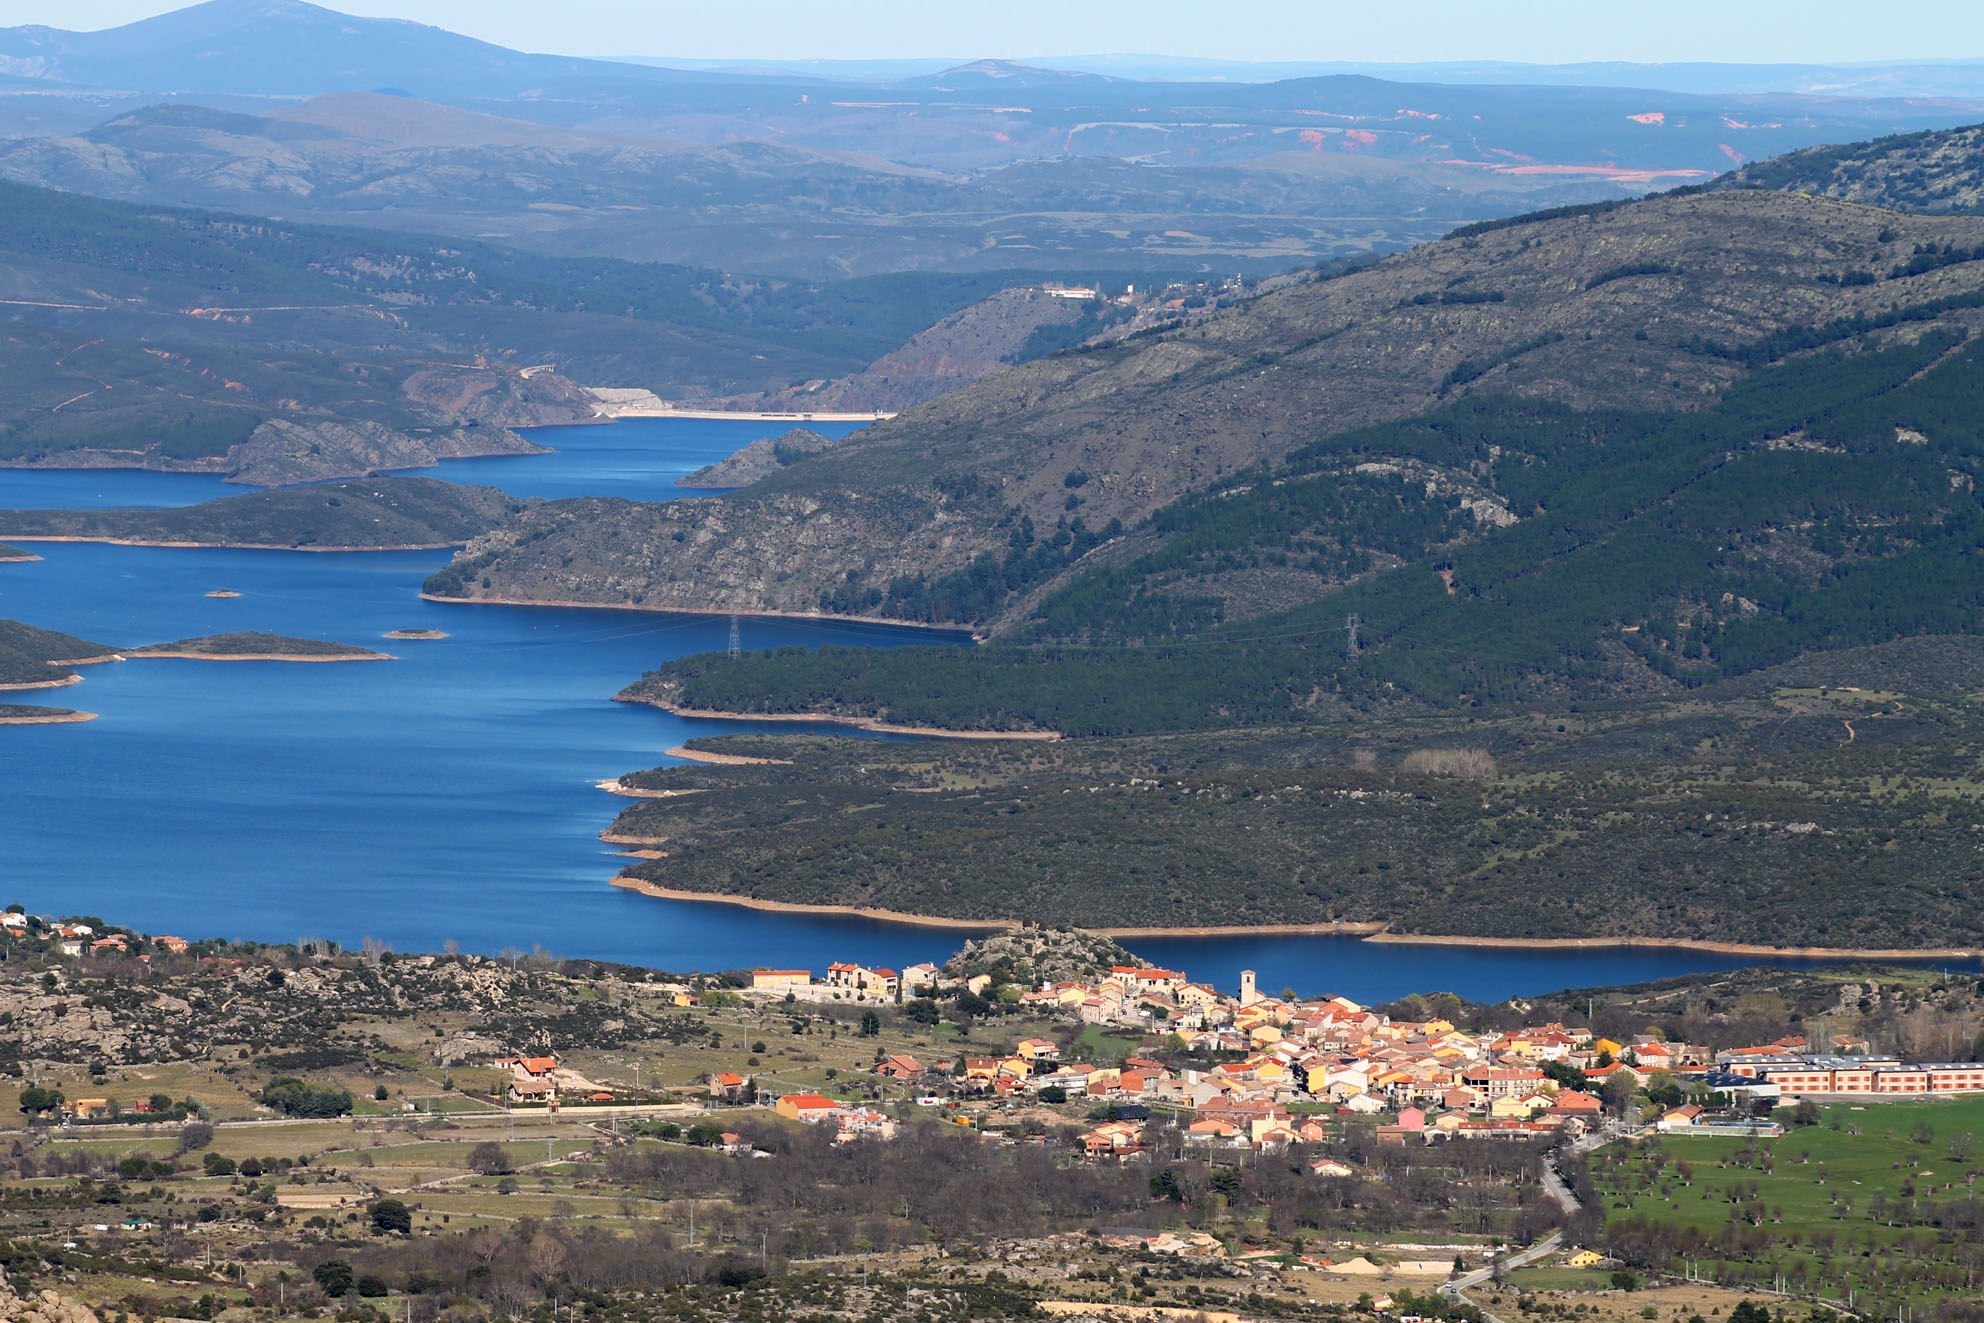
landscape, sea, coast, marsh, mountain, people, lake, mountain range, bay, fjord, reservoir, body of water, fell, loch, cape, aerial photography, mountainous landforms, view from peak